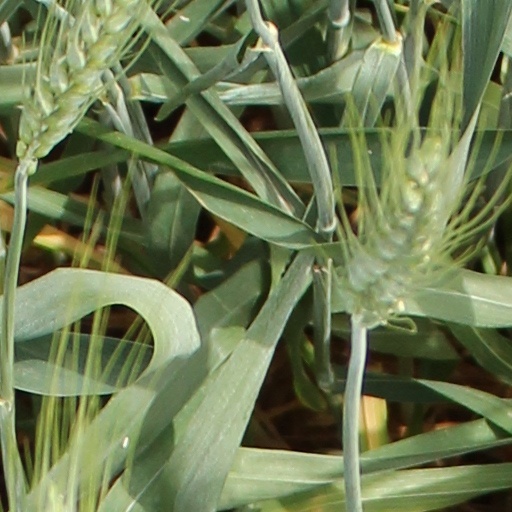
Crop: wheat